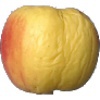
Label: Apple Red Yellow 1